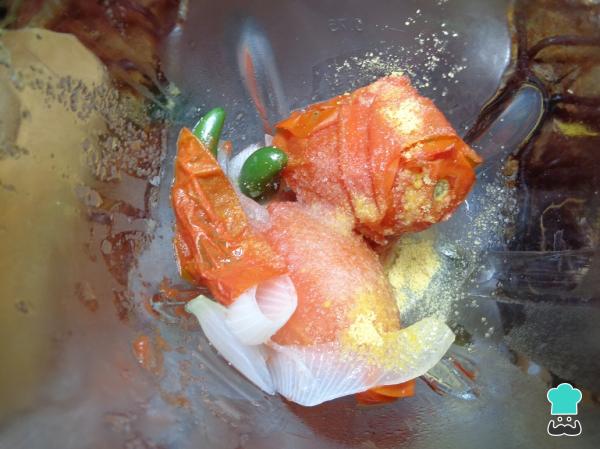
Una vez pasado este tiempo lo retiramos del fuego y colocamos estos ingredientes en la licuadora junto con una cucharadita de consomé de pollo en polvo y una pizca de sal. Entonces procedemos a licuar hasta que se observe una salsa homogénea.